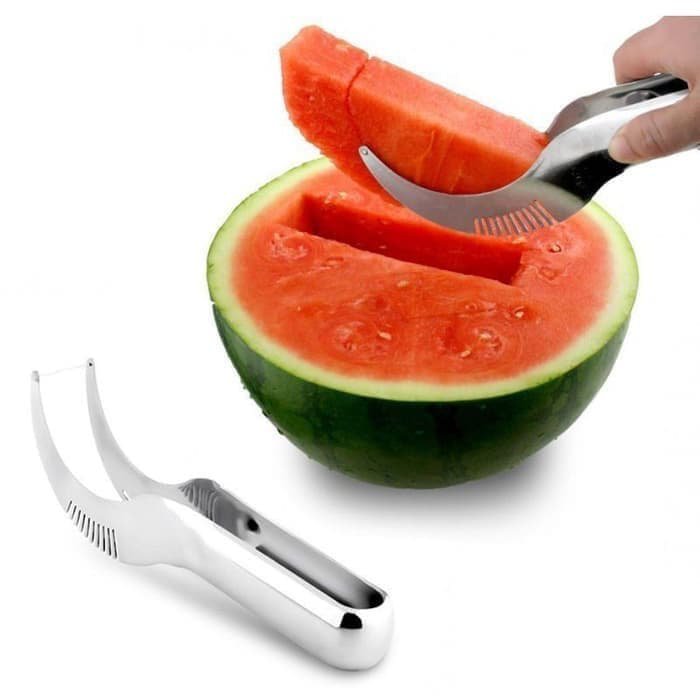
Label: Watermelon